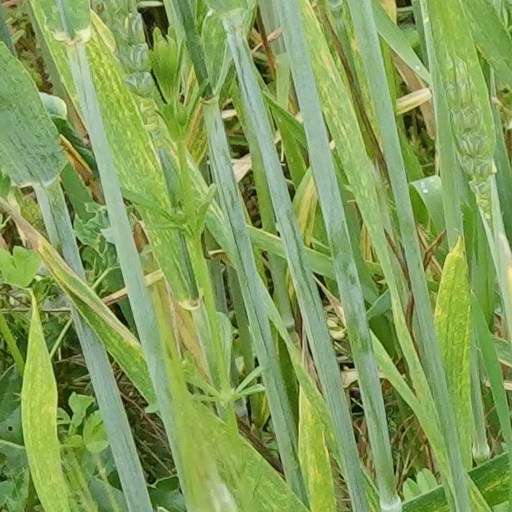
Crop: wheat